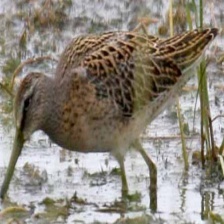
Species: SHORT BILLED DOWITCHER
Scientific name: LIMNODROMUS GRISEUS